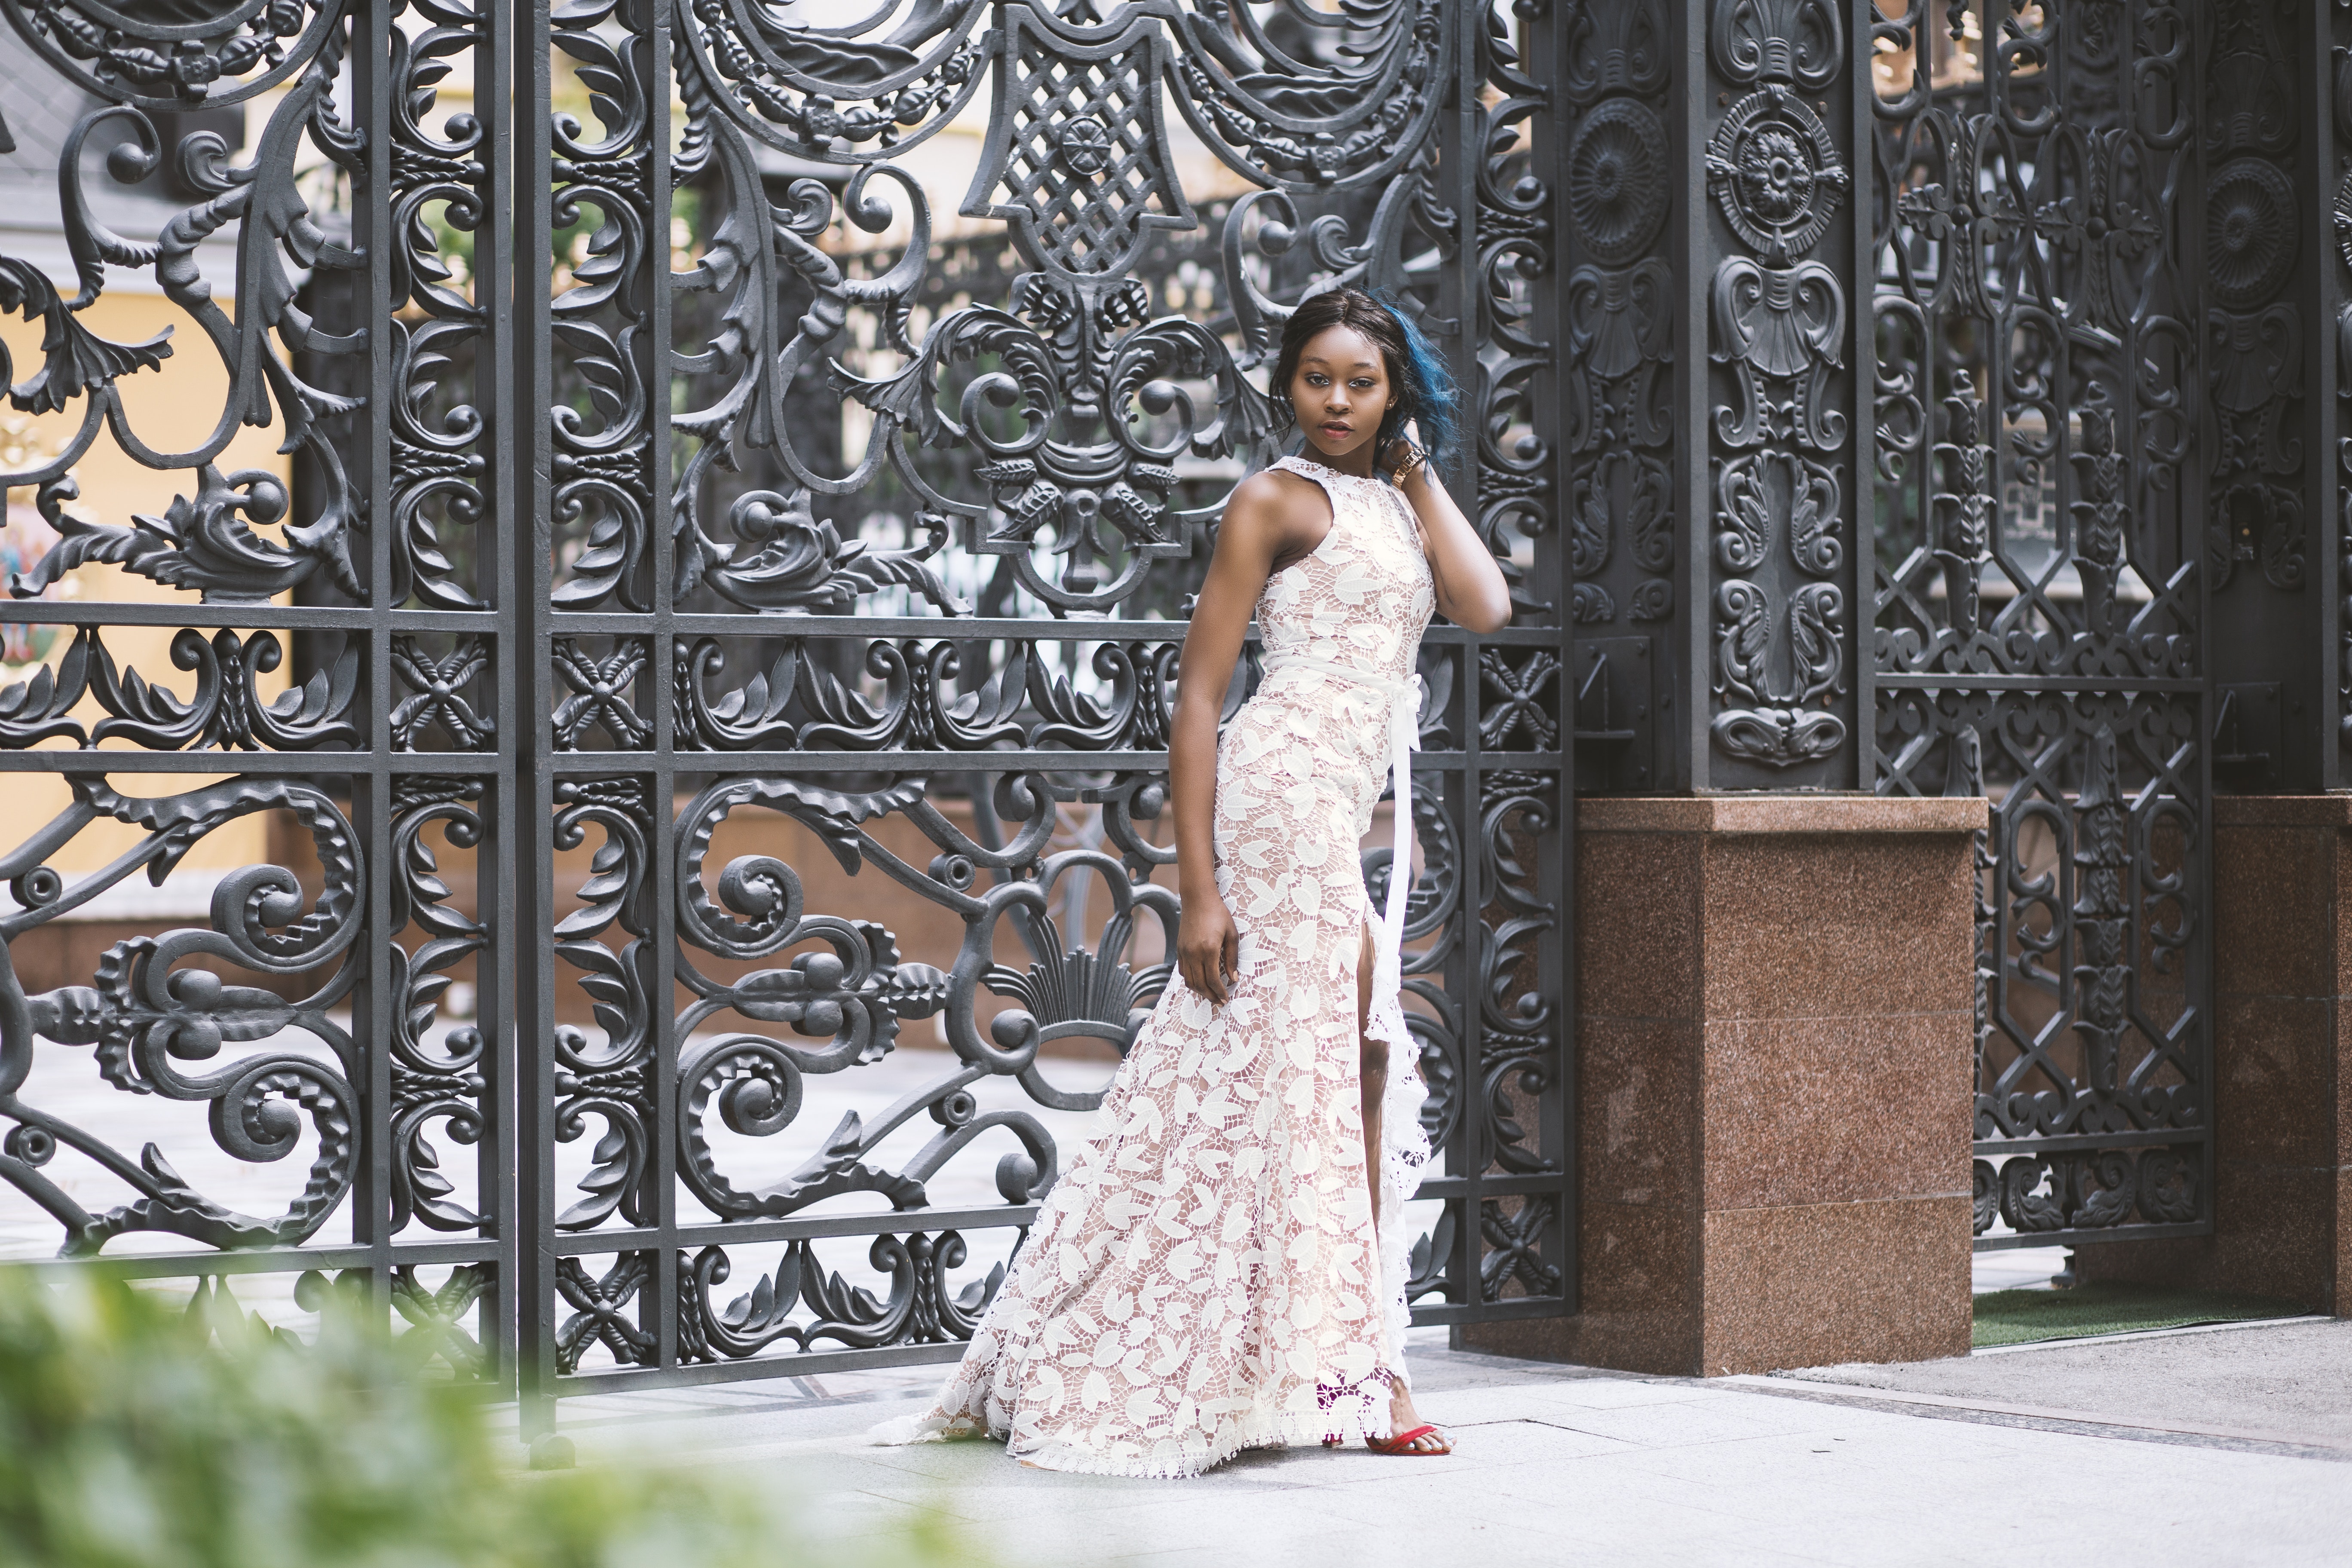
dress, clothing, photograph, gown, bride, wedding dress, formal wear, fashion, beauty, bridal clothing, haute couture, photo shoot, Strapless dress, bridal party dress, tree, photography, a line, long hair, lace, pattern, fashion design